Wilfred Edwards (VC)

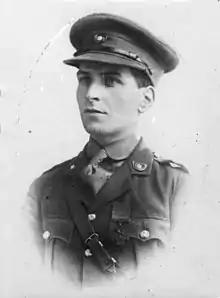

Major Wilfred Edwards VC (16 February 1893 – 4 January 1972) was an English recipient of the Victoria Cross, the highest and most prestigious award for gallantry in the face of the enemy by British and Commonwealth forces.